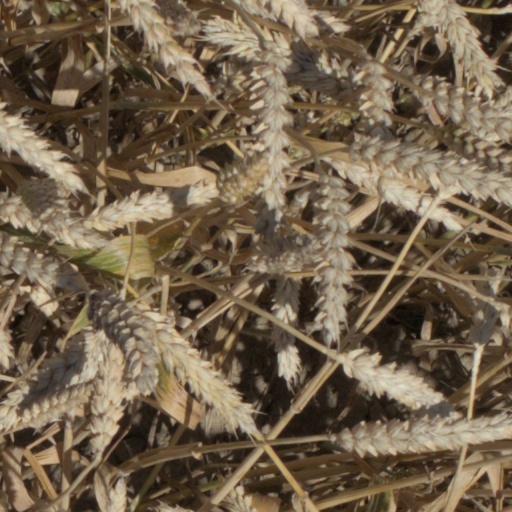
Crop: wheat